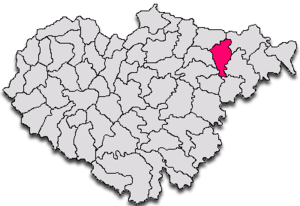
Lozna est une commune roumaine du județ de Sălaj, dans la région historique de Transylvanie et dans la région de développement du Nord-ouest.